Rev (comics)

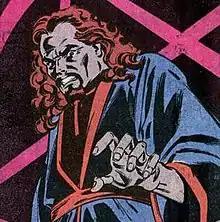
The Rev in "The Punisher" Vol. 2, #35 (July 1990) Art by Bill Reinhold

The Rev (Samuel Smith) is a supervillain appearing in American comic books published by Marvel Comics. Created by Mike Baron and Klaus Janson, the character made his first appearance in "The Punisher" Vol. 2, #4 (November 1987). He is an enemy of the Punisher.